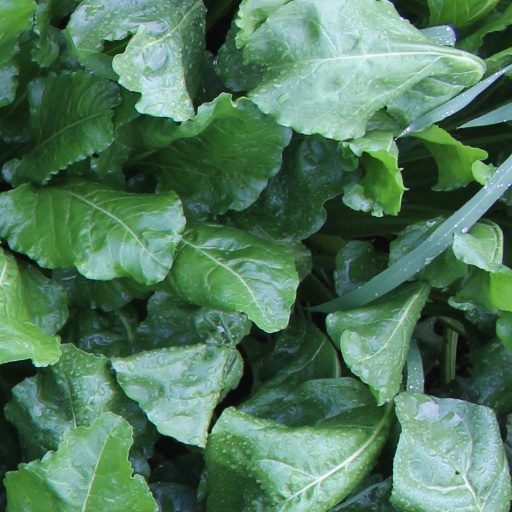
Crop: sugar beet